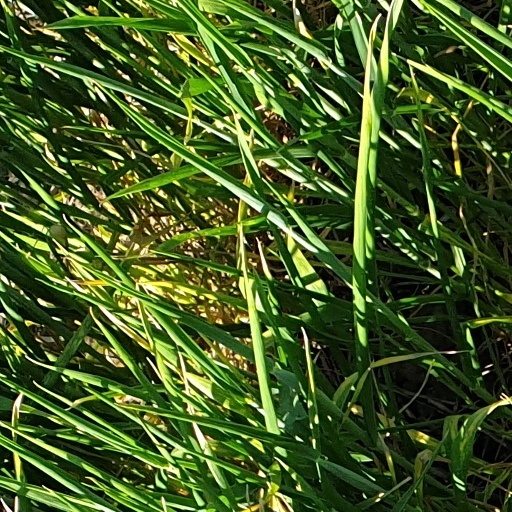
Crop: wheat